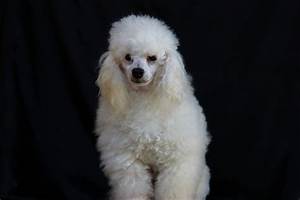
Label: dog